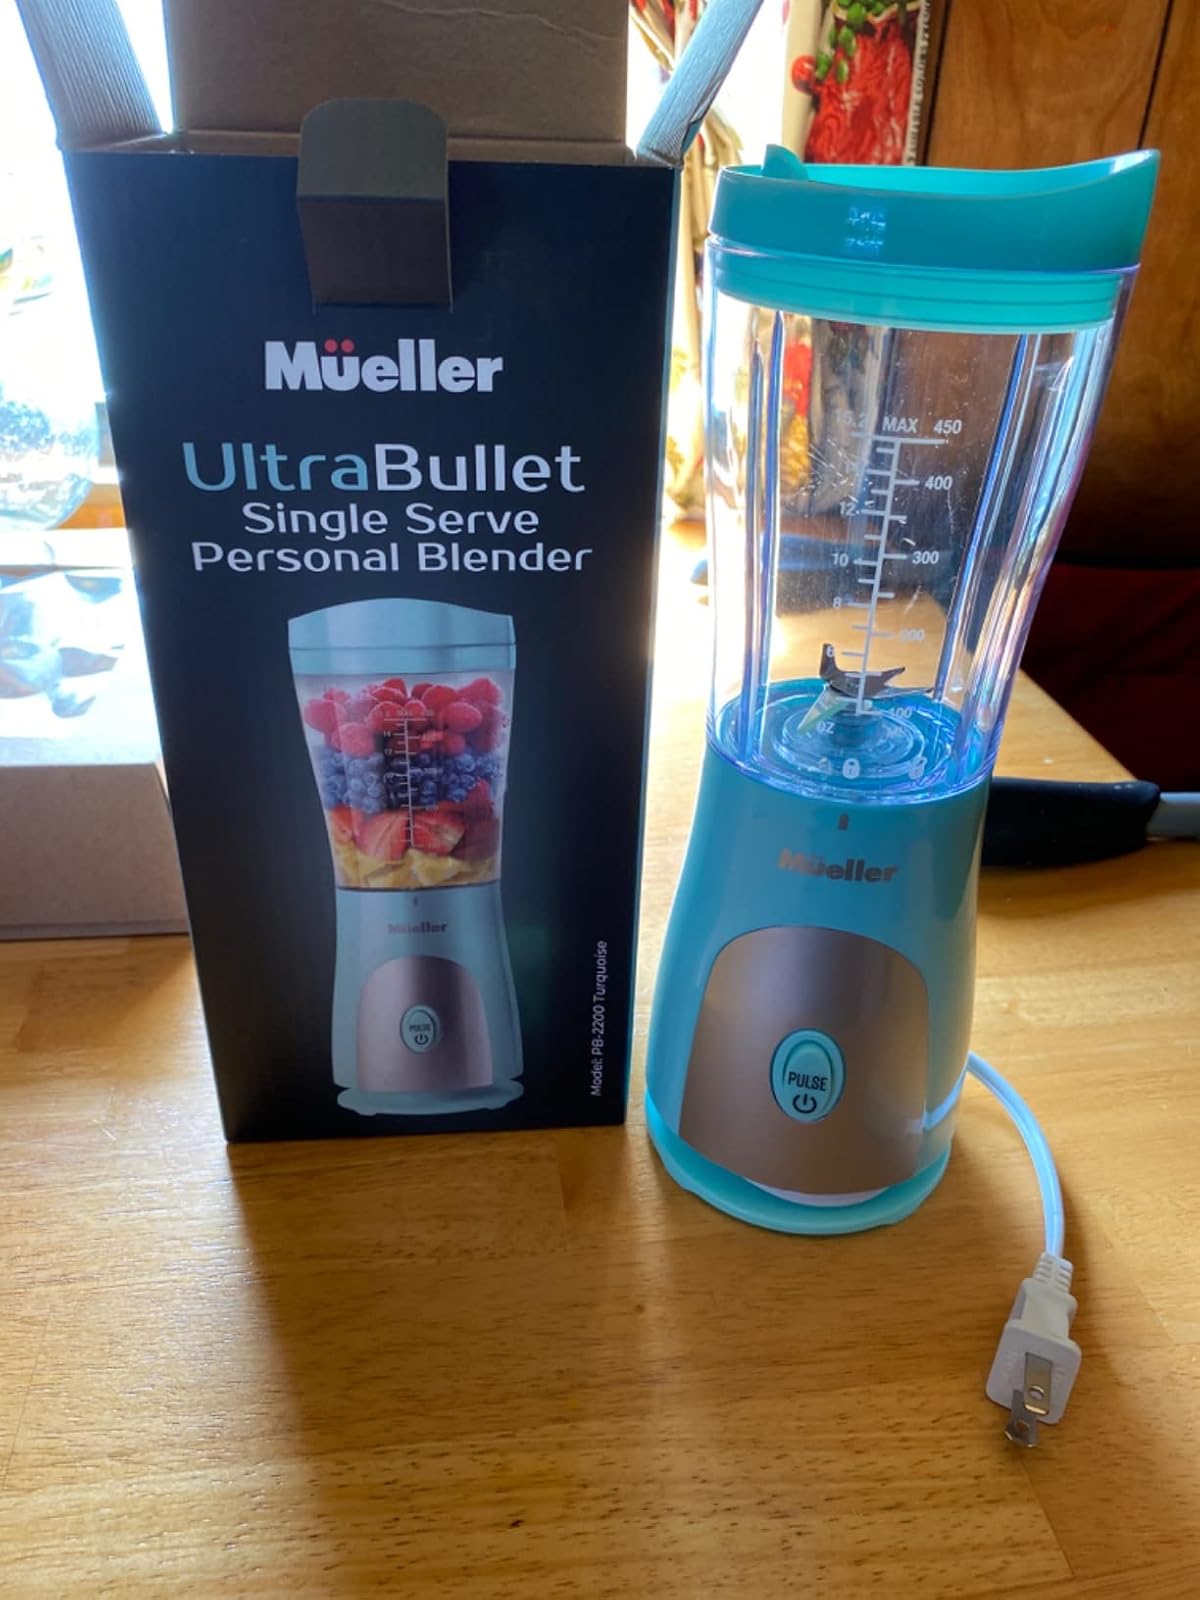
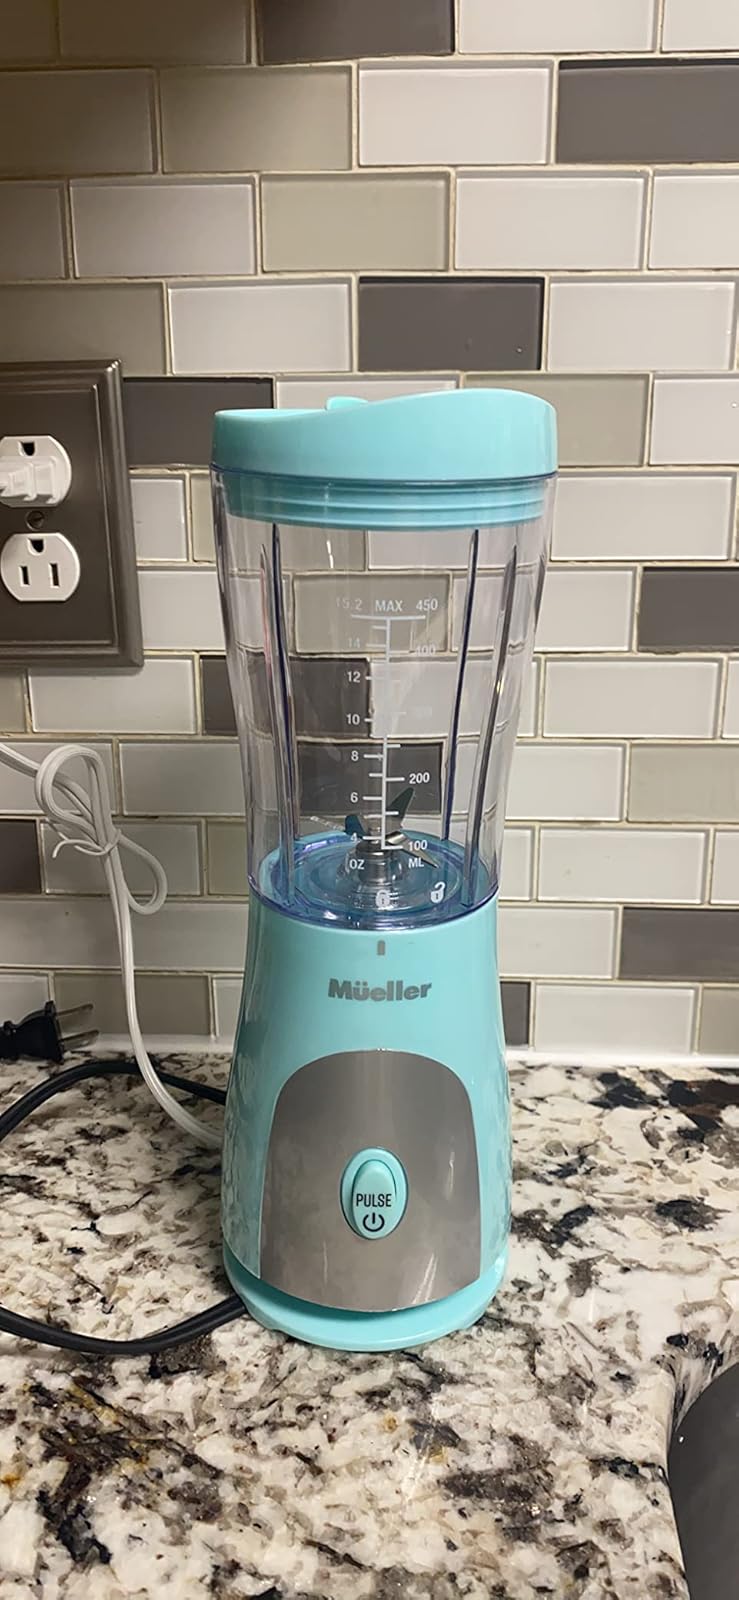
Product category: items_blender
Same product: yes